Frankenstein Castle

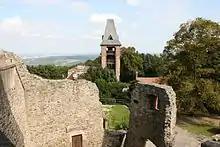
Frankenstein Castle

A restaurant with a sun terrace, located right below the castle towers, offers regular service as well as special events (e.g., "Horror Dinner Nights").